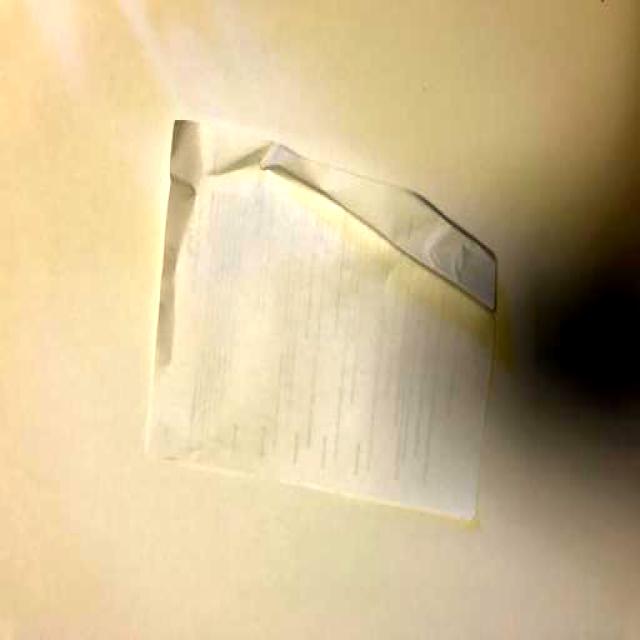
Label: Paper